National Institute of Technology, Patna

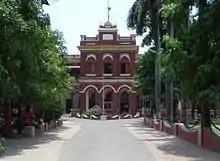
NIT Patna Main building

NIT Patna origin can be traced to 1886 with the establishment of a survey training school and subsequent renaming it to Bihar college of Engineering in 1900. A graduate level curriculum was introduced in 1924. It was renamed Bihar College of Engineering in 1932. In 2004 the government of India upgraded the college to National Institute of Technology (NIT) status, as the state of Bihar had lost its only Regional Engineering College (REC), located at Jamshedpur, when Jharkhand was carved out of Bihar in 2000. By 2002, the Indian government decided to upgrade all RECs to NITs, with the aim of having at least one NIT per state. Bihar College of Engineering was the first institute to be directly upgraded to NIT status. In 2007, it was granted Institute of National Importance status in accordance with the National Institutes of Technology Act, 2007.